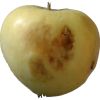
Label: Apple hit 1